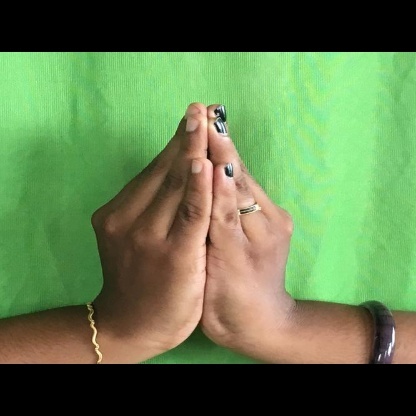
Mudra: Kapotham